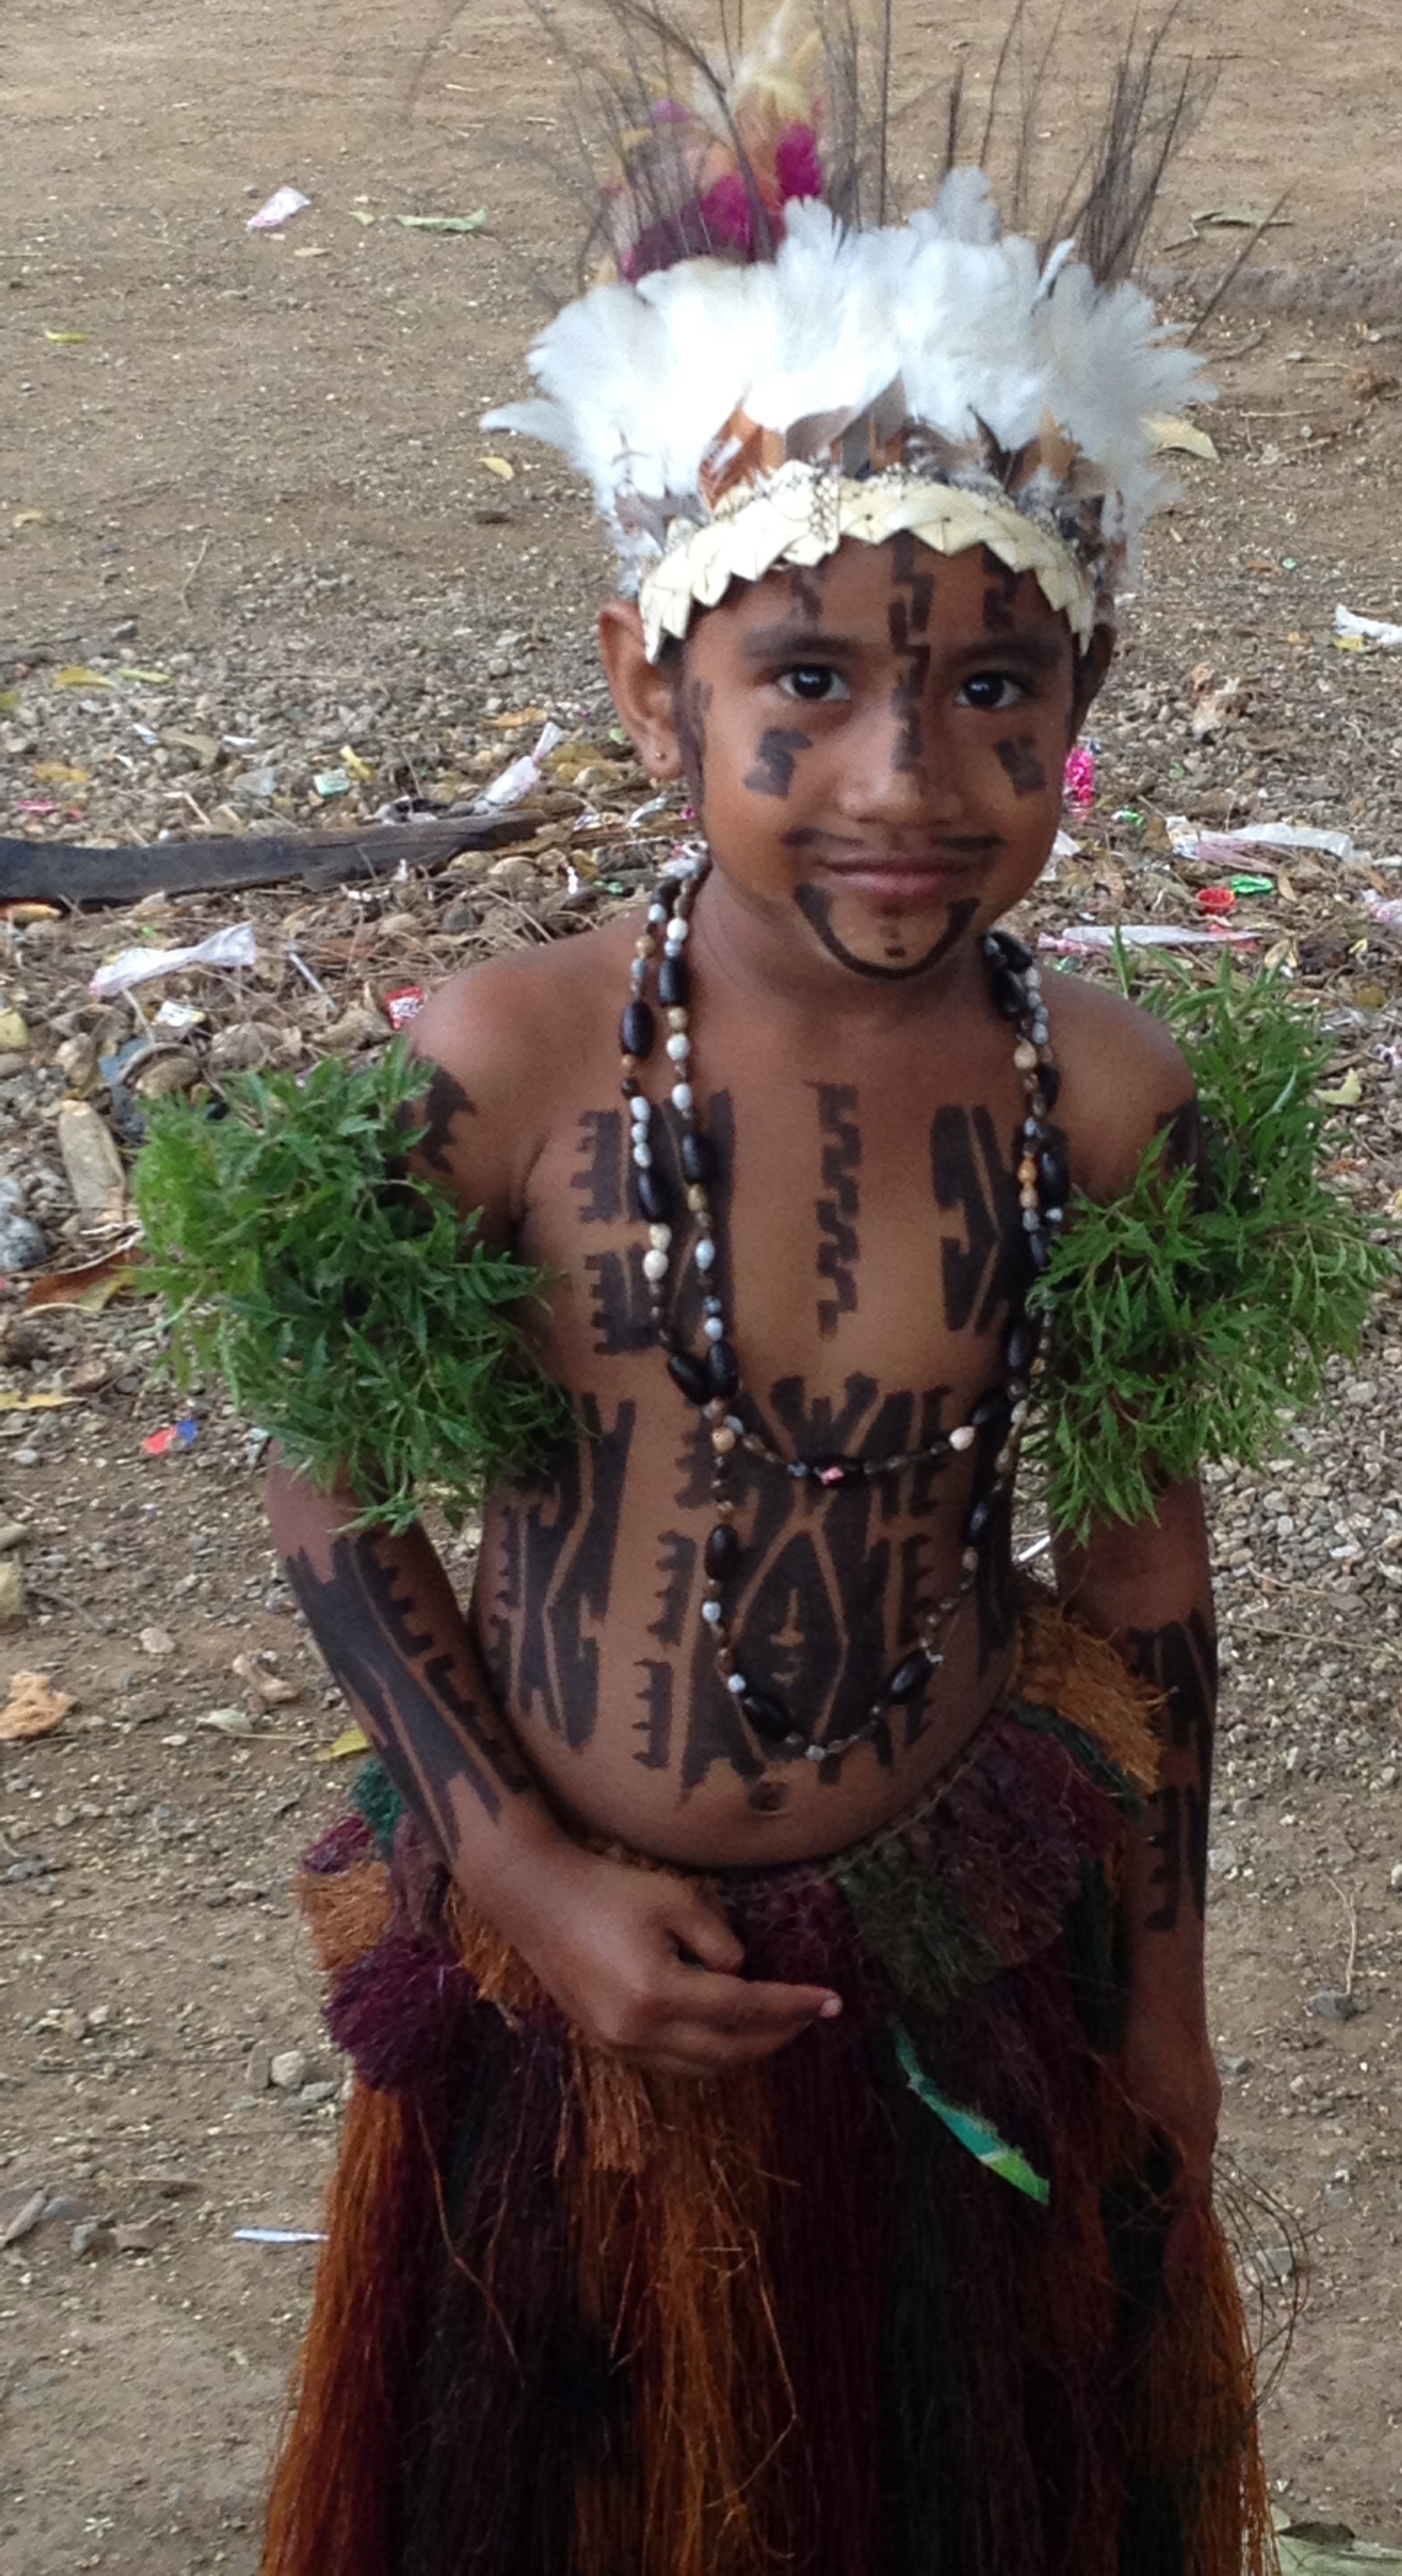
people, carnival, clothing, tribe, festival, dress, temple, tradition, mythology